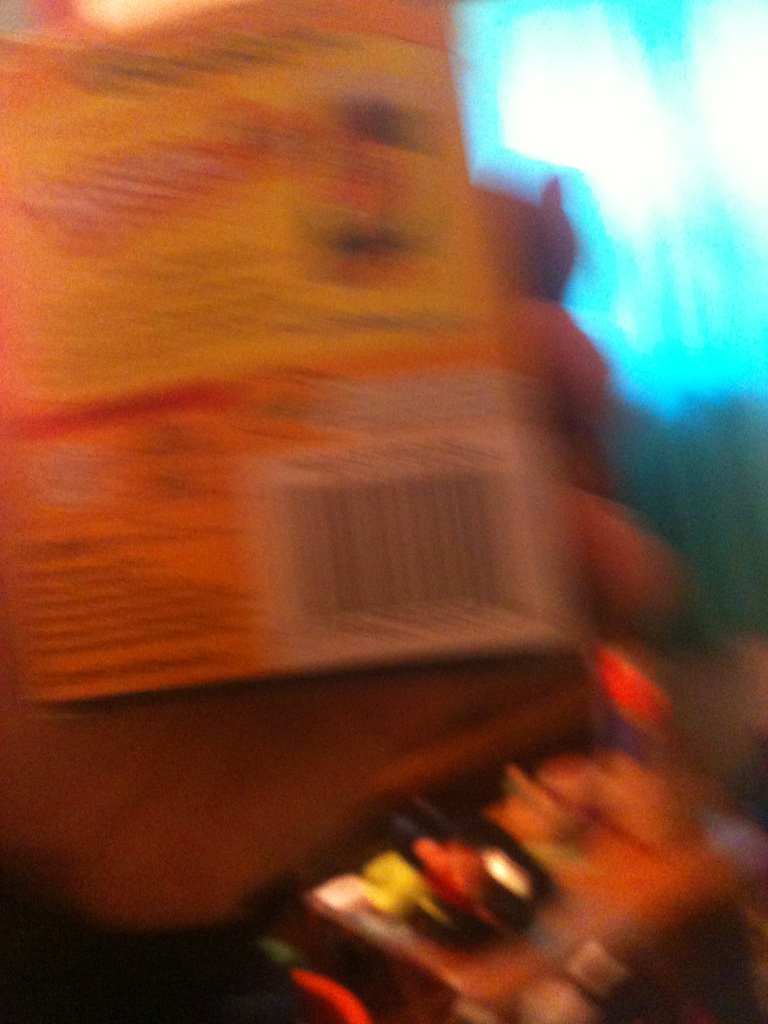Question: What is this?
Answer: unanswerable